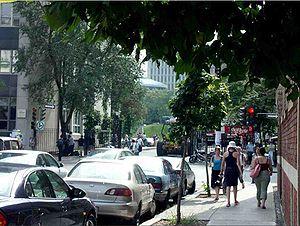
Le portail Milton est une entrée secondaire du campus du centre-ville de l'Université McGill, à Montréal.
Le portail Milton est une entrée secondaire du campus du centre-ville de l'Université McGill, à Montréal.